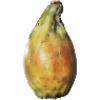
Label: cactus_fruit